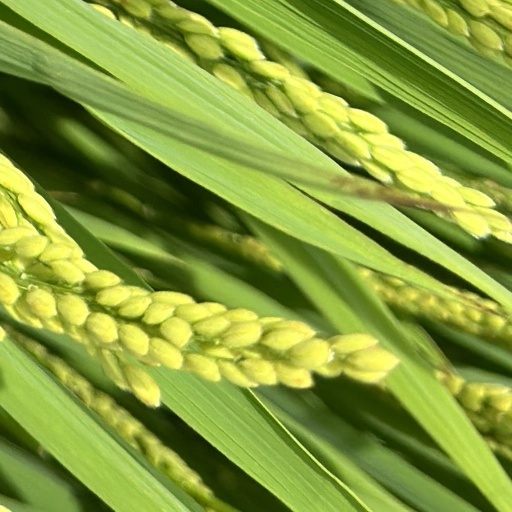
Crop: rice